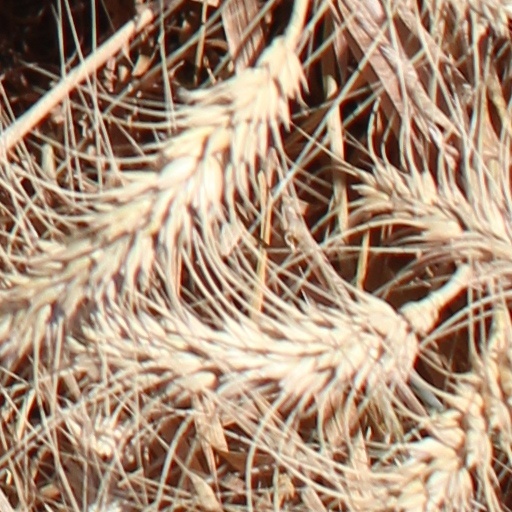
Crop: wheat